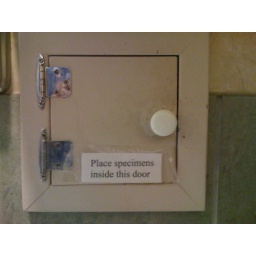
Door in bathroom at Doctor's office